EFP Bridge over Owl Creek

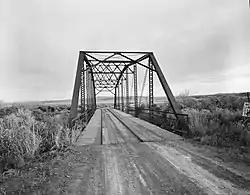

The EFP Bridge spans Owl Creek in Hot Springs County, Wyoming. The bridge was erected in 1919–20 by the Monarch Engineering Company of Denver and spans with a total length of . The rigid 7-panel Parker (camelback) through-truss was nominated for inclusion on the National Register of Historic Places as one of forty bridges throughout Wyoming that collectively illustrate steel truss construction, a technique of bridge design that has become obsolete since the mid-twentieth century. The bridge is supported on sandstone abutments and has a timber deck, in width.